730th Air Mobility Squadron

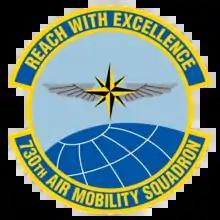
Official Unit Emblem

The 730th Air Mobility Squadron (730 AMS) is a unit of the 515th Air Mobility Operations Group, based at Yokota AB, Japan and the 515th Air Mobility Operations Wing, based at Hickam AFB, Hawaii.